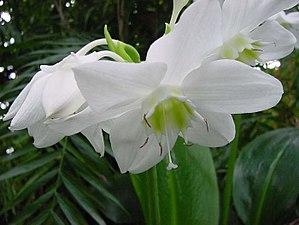
Les Amaryllidoideae sont une sous-famille de plantes monocotylédones de la famille des Amaryllidaceae et de l'ordre des Asparagales.